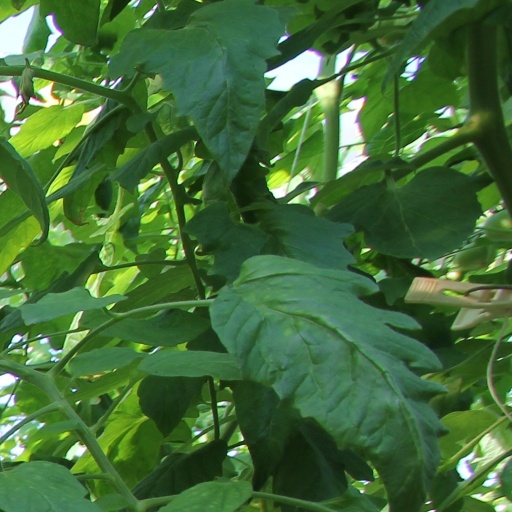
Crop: tomato